Singapore

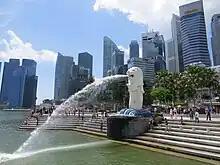
The Merlion, the official mascot of Singapore

Singapore's stated foreign policy priority is maintaining security in Southeast Asia and surrounding territories. An underlying principle is political and economic stability in the region. It has diplomatic relations with more than 180 sovereign states.